Launer London

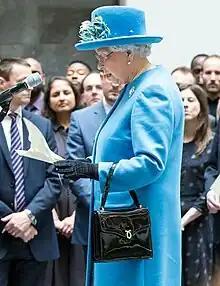
Queen Elizabeth II with a Launer bag in 2015

Queen Elizabeth The Queen Mother first purchased a Launer bag in the 1950s, and later gave one to her daughter, Queen Elizabeth II.